Sir John Fowler, 1st Baronet

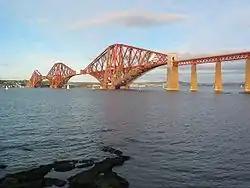
Forth Bridge

As part of his railway projects, Fowler designed numerous bridges. In the 1860s, he designed Grosvenor Bridge, the first railway bridge over the River Thames, and the 13-arch Dollis Brook Viaduct for the Edgware, Highgate and London Railway.